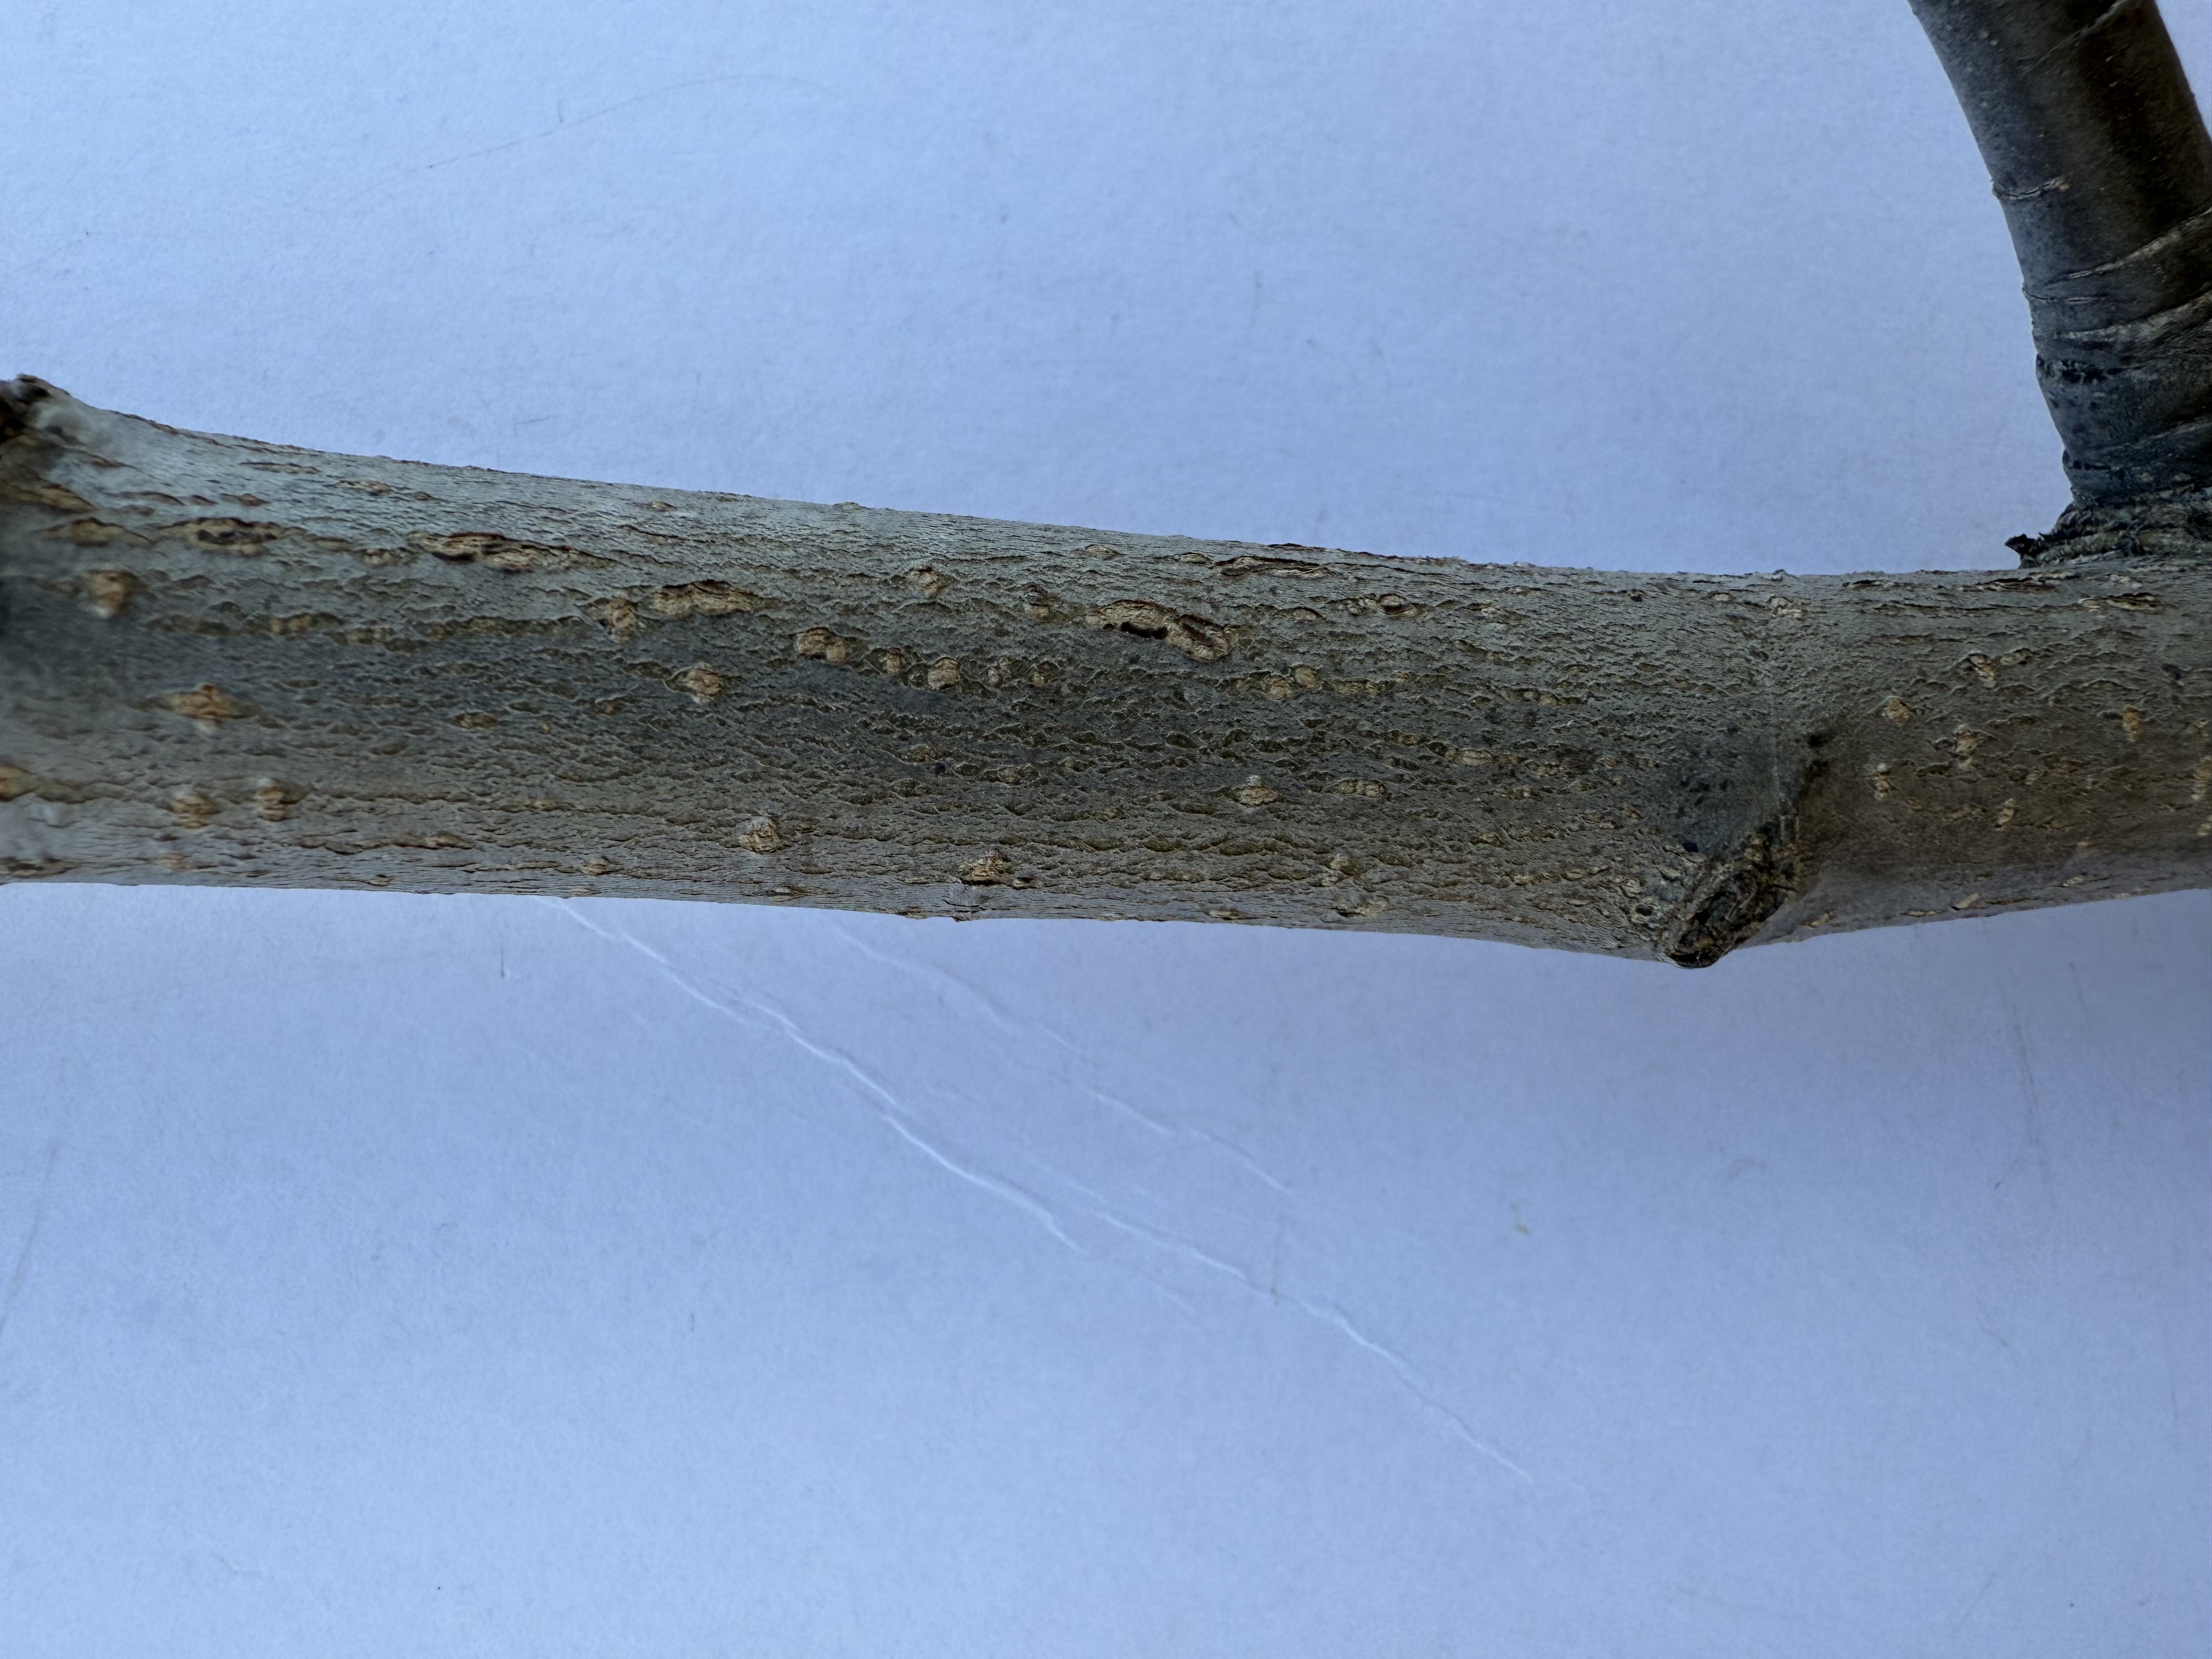
Variety: Margarita Marilla Pear